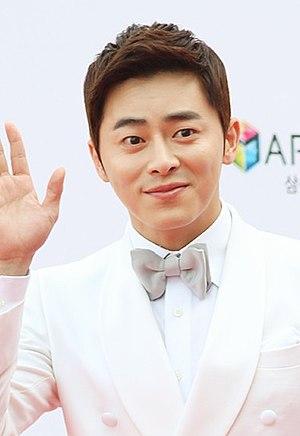
Exit est une comédie d'action sud-coréenne écrite et réalisée par Lee Sang-geun, sortie en 2019. Il s’agit de son premier long métrage.
Jo Jeong-seok est un acteur sud-coréen, né le 26 décembre 1980 à Séoul. Il est mieux connu pour ses rôles dans différentes séries télévisées tels que You're the Best, Lee Soon-shin et Oh My Ghostess, ainsi que pour les films My Love, My Bride et The Exclusive: Beat the Devil's Tattoo.